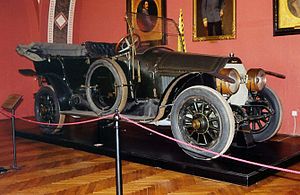
Gräf & Stift
Den Gräf & Stift som Østrigs tronarving Franz Ferdinand kørte i ved attentatet i Sarajevo 1914. Bilen findes i dag på det militærhistoriske museum i Wien.
Gräf & Stift er en østrigsk bilfabrik, der blev grundlagt i 1904, men siden 1971 har det været en del af MAN AG. Virksomheden er kendt for sine luksusbiler i begyndelsen af 1900-tallet. Fra 1938 producerede fabrikken dog kun busser og lastvogne.